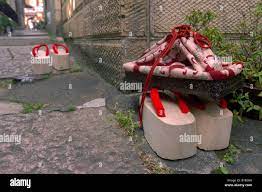
Label: Clog